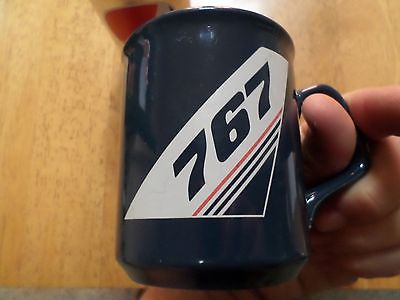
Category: mug